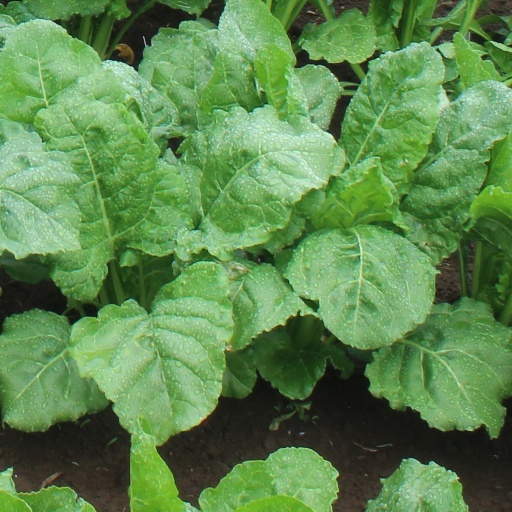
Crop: sugar beet